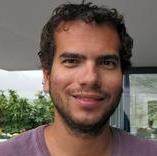
Age: 32